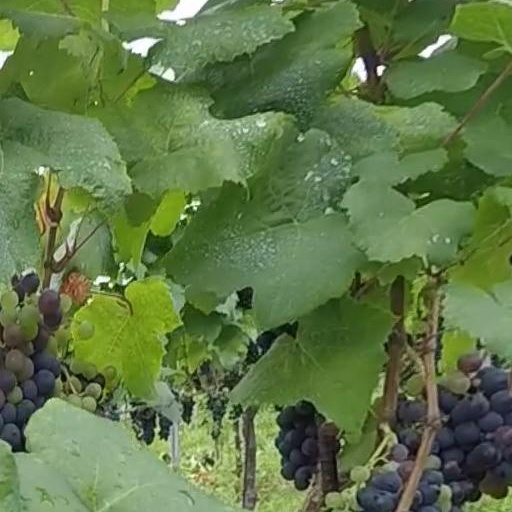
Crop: grape